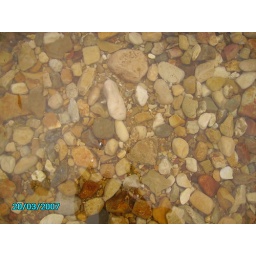
tons of pretty rocks in the dead sea water